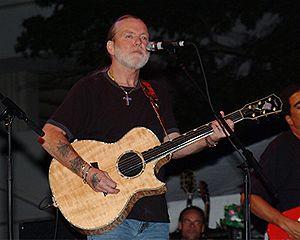
Gregory LeNoir Allman, dit Gregg Allman est un chanteur guitariste, pianiste et compositeur américain de rock et de blues ; il est un des membres fondateurs du groupe The Allman Brothers Band en 1969.